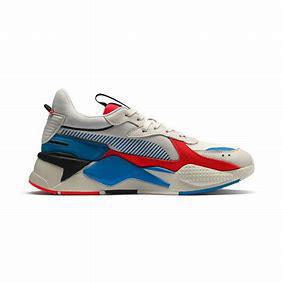
Brand: Puma
Model: Rs X